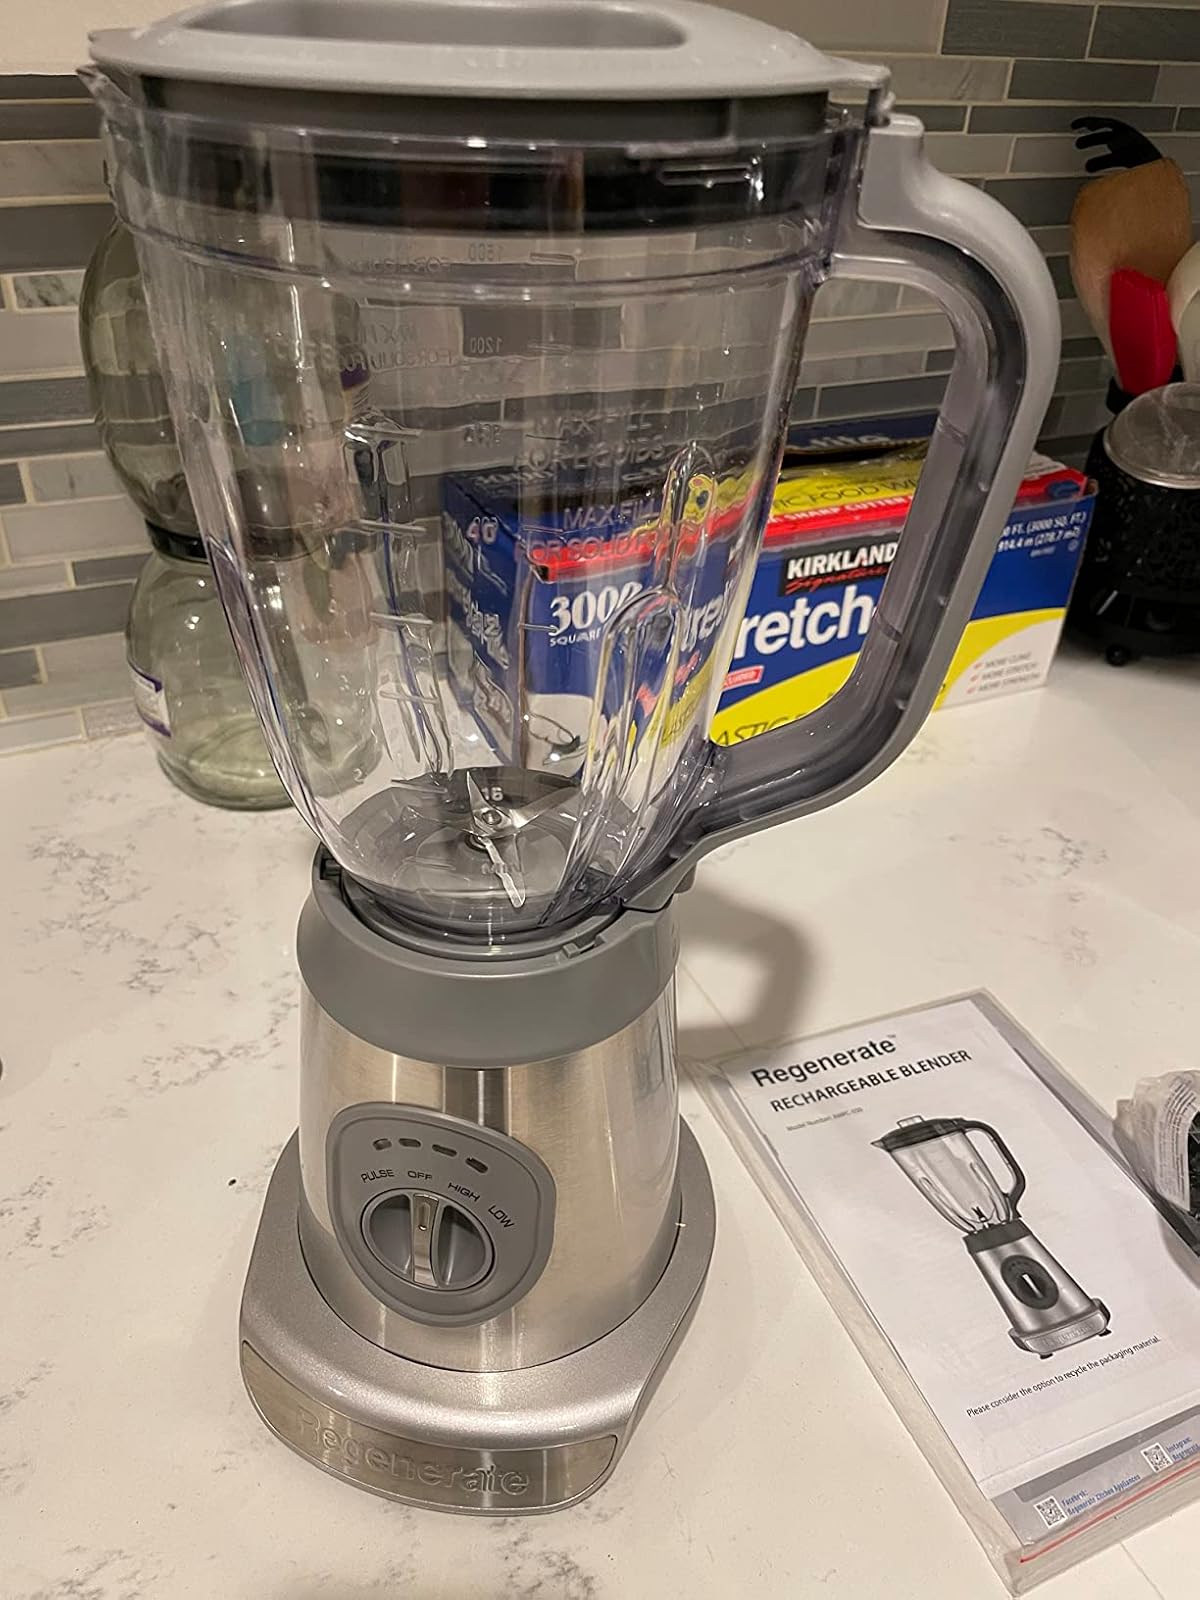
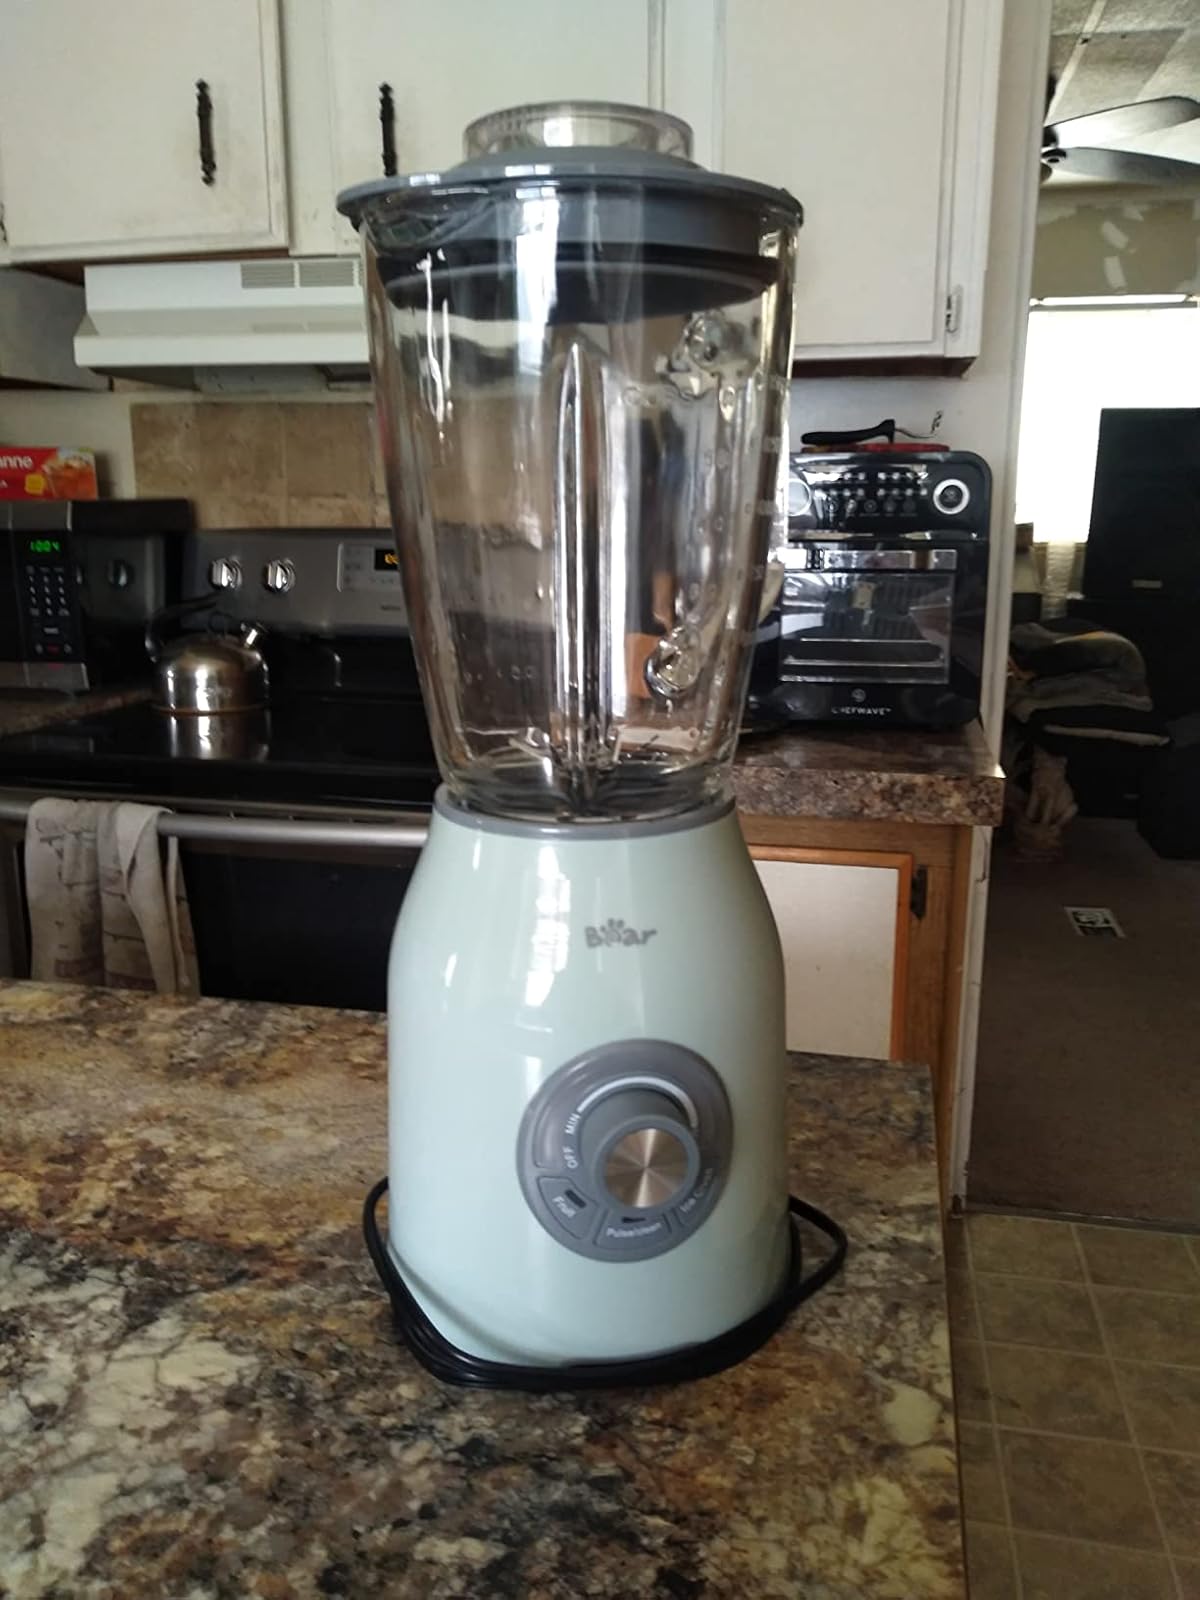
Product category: items_blender
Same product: no